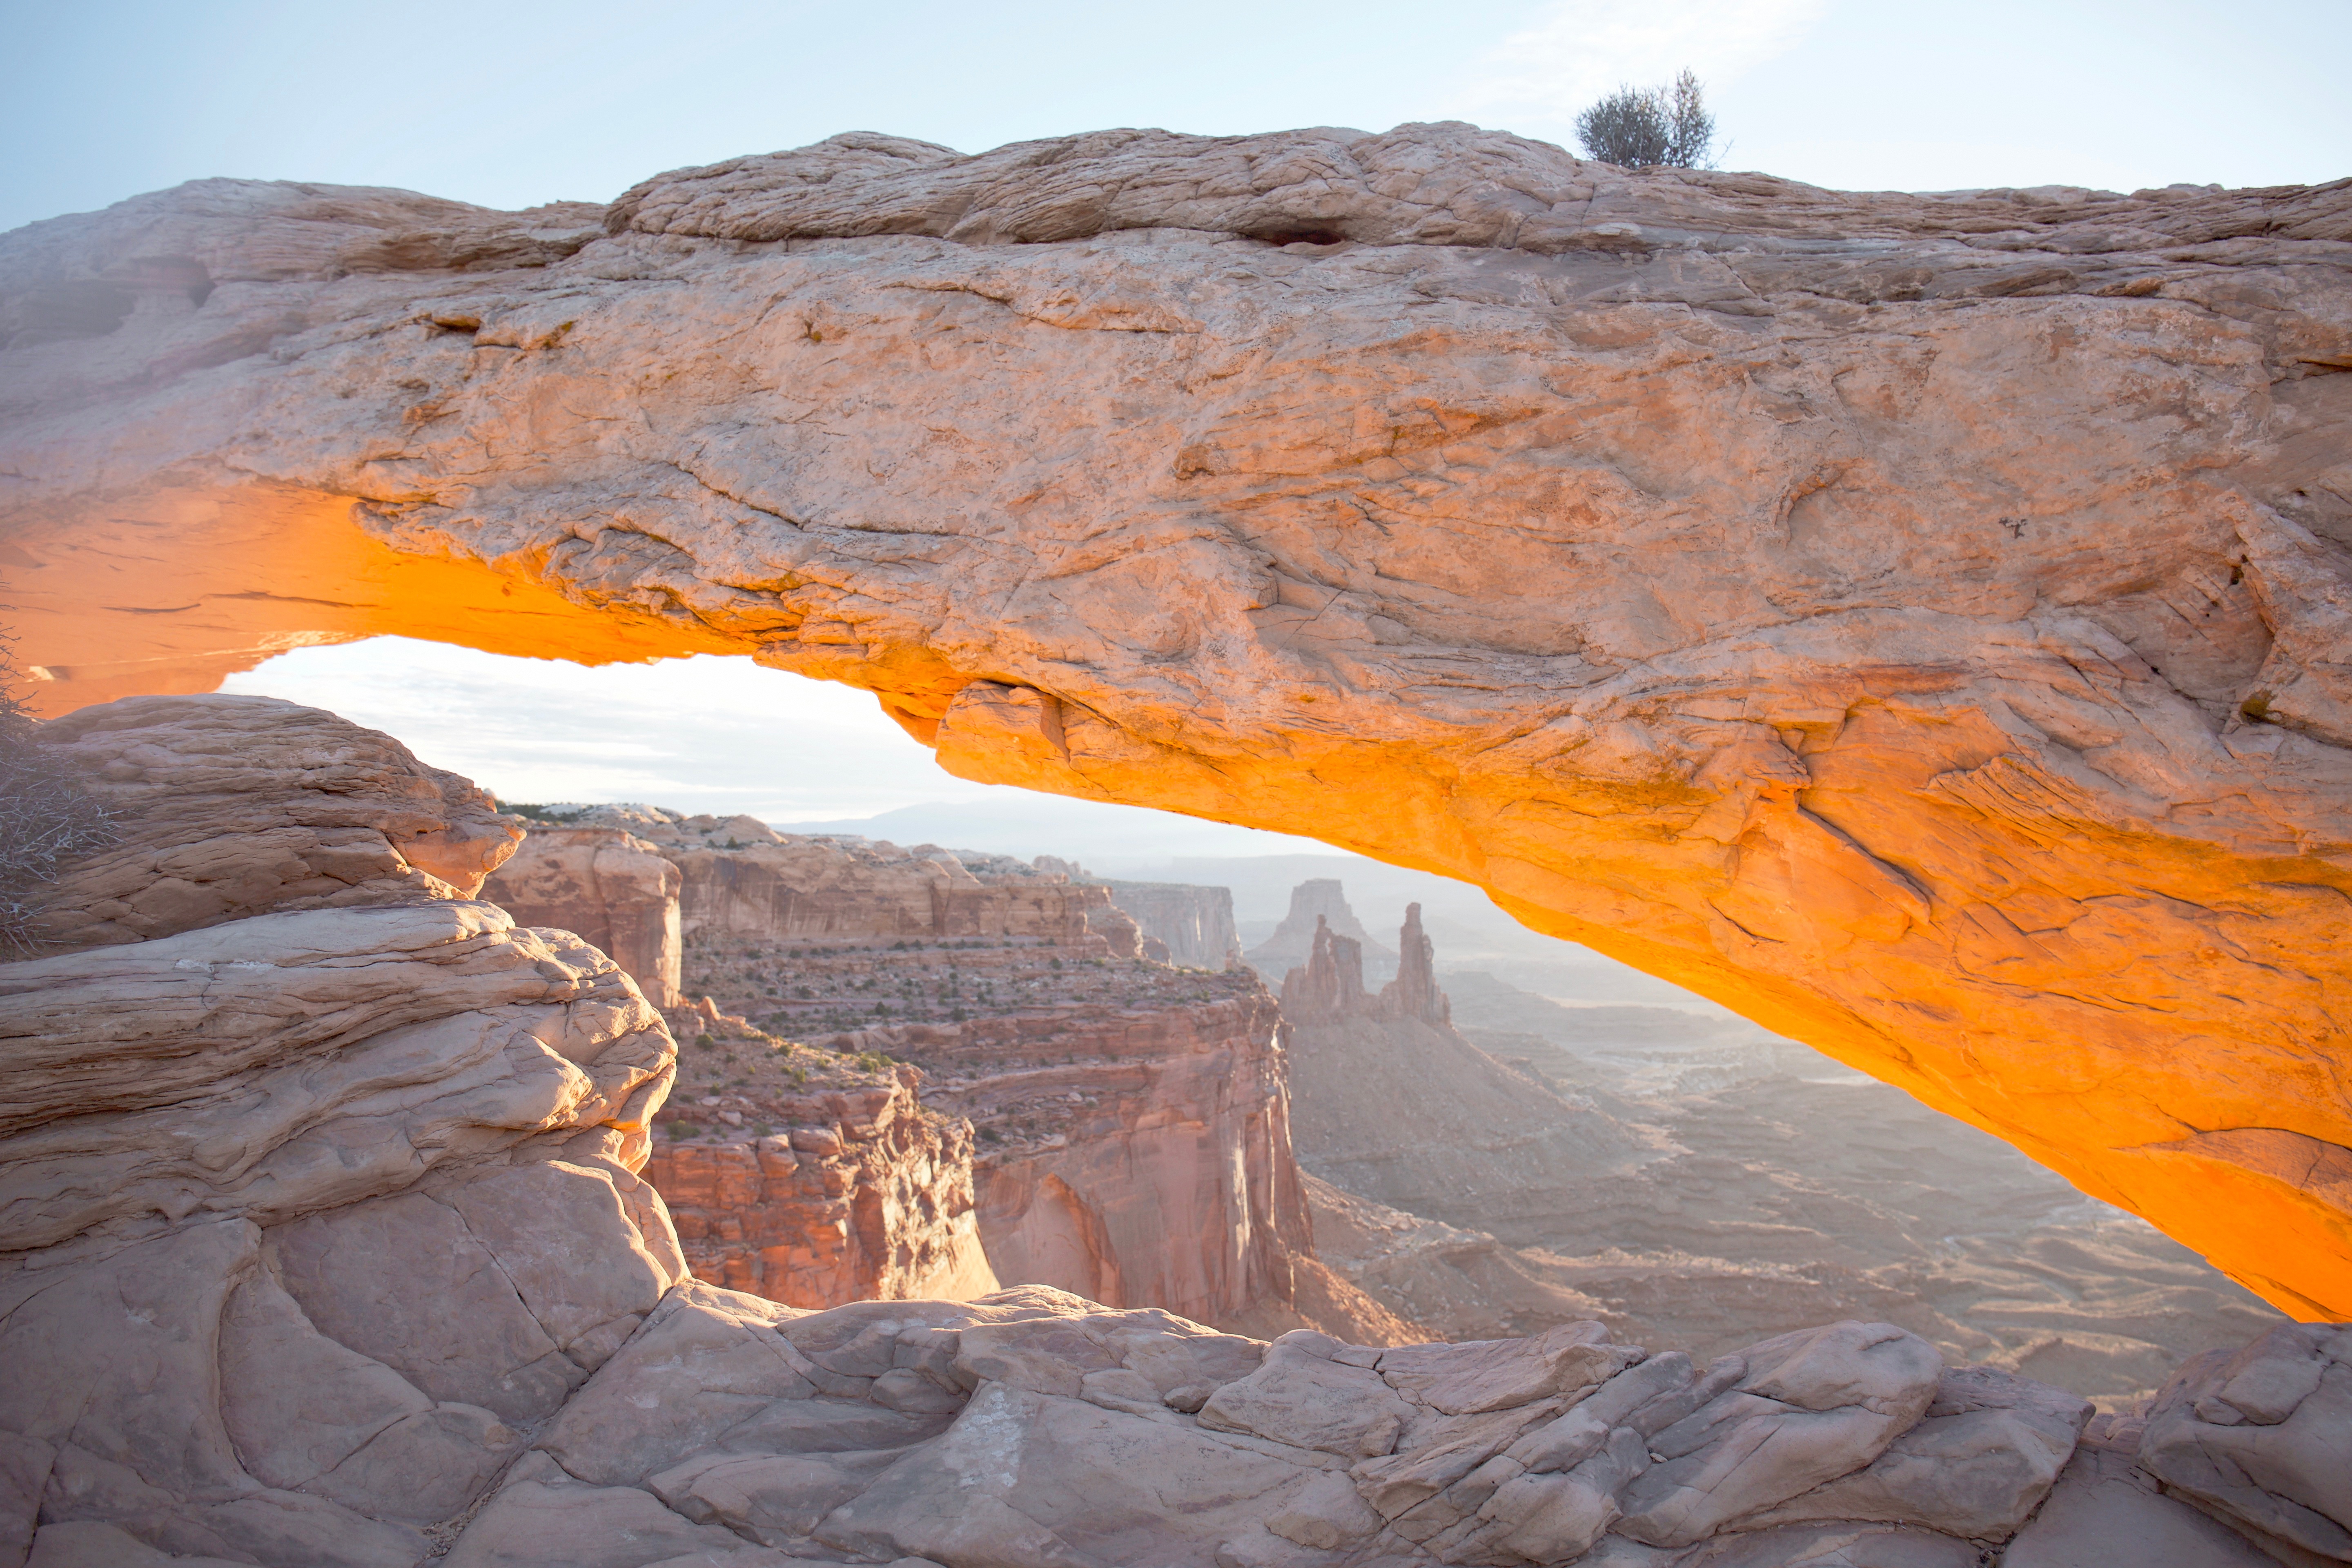
landscape, rock, wilderness, valley, formation, cliff, canyon, terrain, material, geology, badlands, plateau, wadi, landform, geographical feature, geological phenomenon